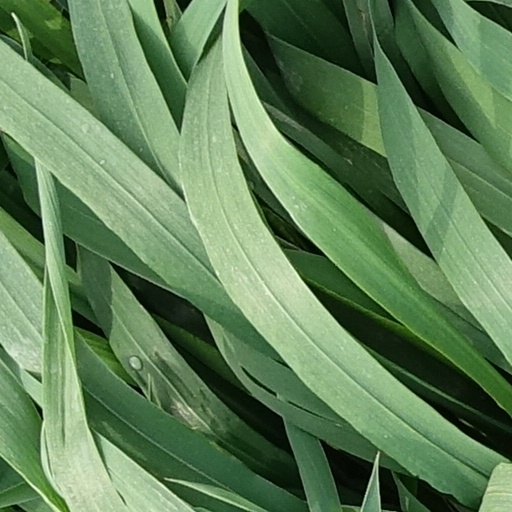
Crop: wheat